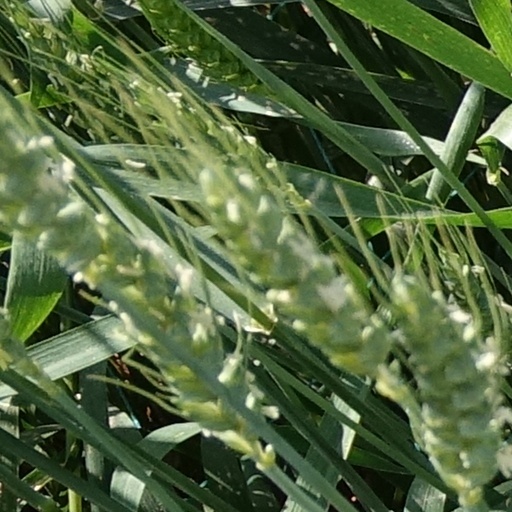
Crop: wheat